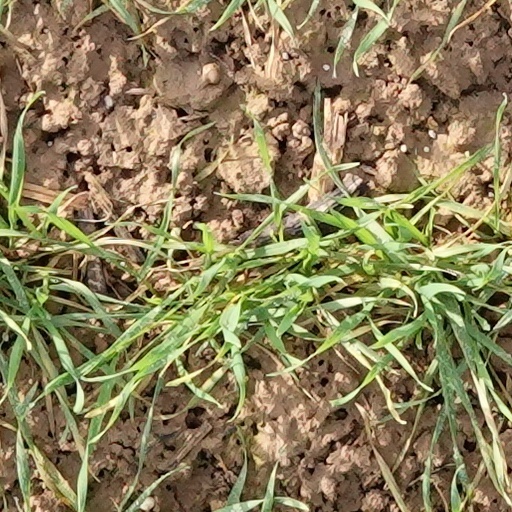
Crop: wheat